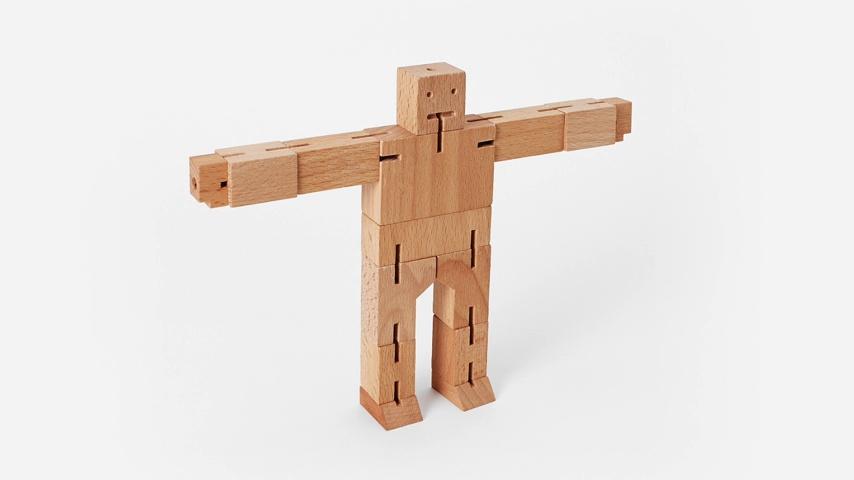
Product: Areaware Cubebot Medium (Natural)
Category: Toys & Games | Puzzles | Brain Teasers | Assembly & Disentanglement Puzzles
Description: Great Condition.
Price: $18.44
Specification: ProductDimensions:13.5x3.5x9.5inches|ItemWeight:6.1ounces|ShippingWeight:14.4ounces(Viewshippingratesandpolicies)|DomesticShipping:ItemcanbeshippedwithinU.S.|InternationalShipping:ThisitemcanbeshippedtoselectcountriesoutsideoftheU.S.LearnMore|ASIN:B00W79K1YW|Itemmodelnumber:DWC1N|Manufacturerrecommendedage:36months-15years